1931 Greek Football Cup final

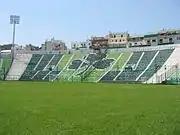
Leoforos Alexandras Stadium.

Leoforos Alexandras Stadium was built in 1922. The stadium is used as a venue for Panathinaikos and Greece. Its current capacity is 30,000.